John Laurence Rentoul

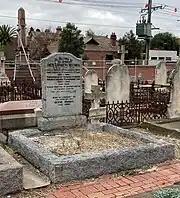
Rentoul's grave at St. Kilda Cemetery

At Ormond College, Rentoul had a great influence over many generations of candidates for the Presbyterian ministry, and was a conspicuous figure in all the counsels of his church. He showed great ability in conducting religious controversies, for which he was equipped with wide reading and knowledge of the languages of the original texts. He stated once that he never entered on a fight willingly, but once the contest had started he fought with great vigor and, many of his friends thought, with a full appreciation of the joy of combat. It was not for nothing that he was popularly known as "Fighting Larry"; but he had no ill-will to his opponents and never bore rancor. He was made moderator-general of the Presbyterian Church of Australia for 1912–14, and when World War I broke out was appointed chaplain-general of the Australian Imperial Force.